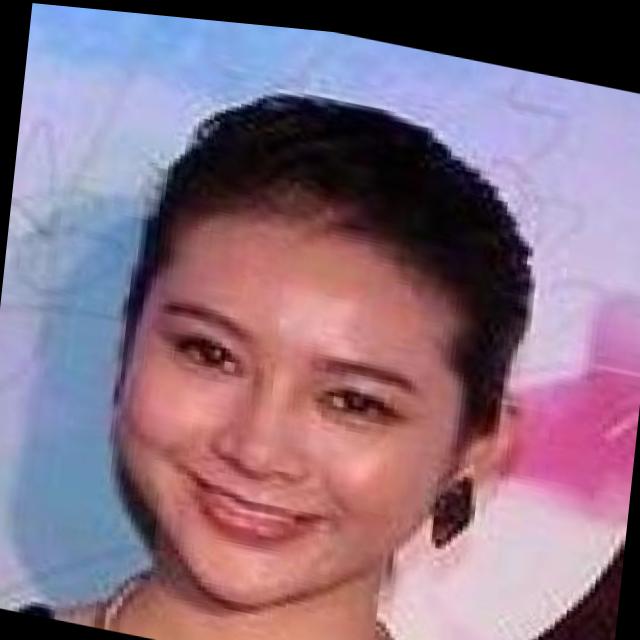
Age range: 21-44